Al Franken

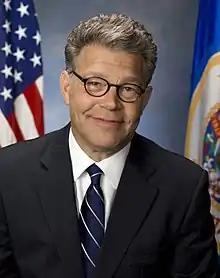
Franken during the 111th Congress

Franken was sworn into the Senate on July 7, 2009, 246 days after the election. He took the oath of office with the Bible of late Minnesota Senator Paul Wellstone, whose old seat Senate leaders set aside for Franken.